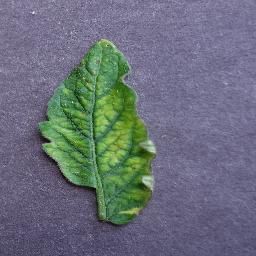
Label: Tomato___Tomato_mosaic_virus